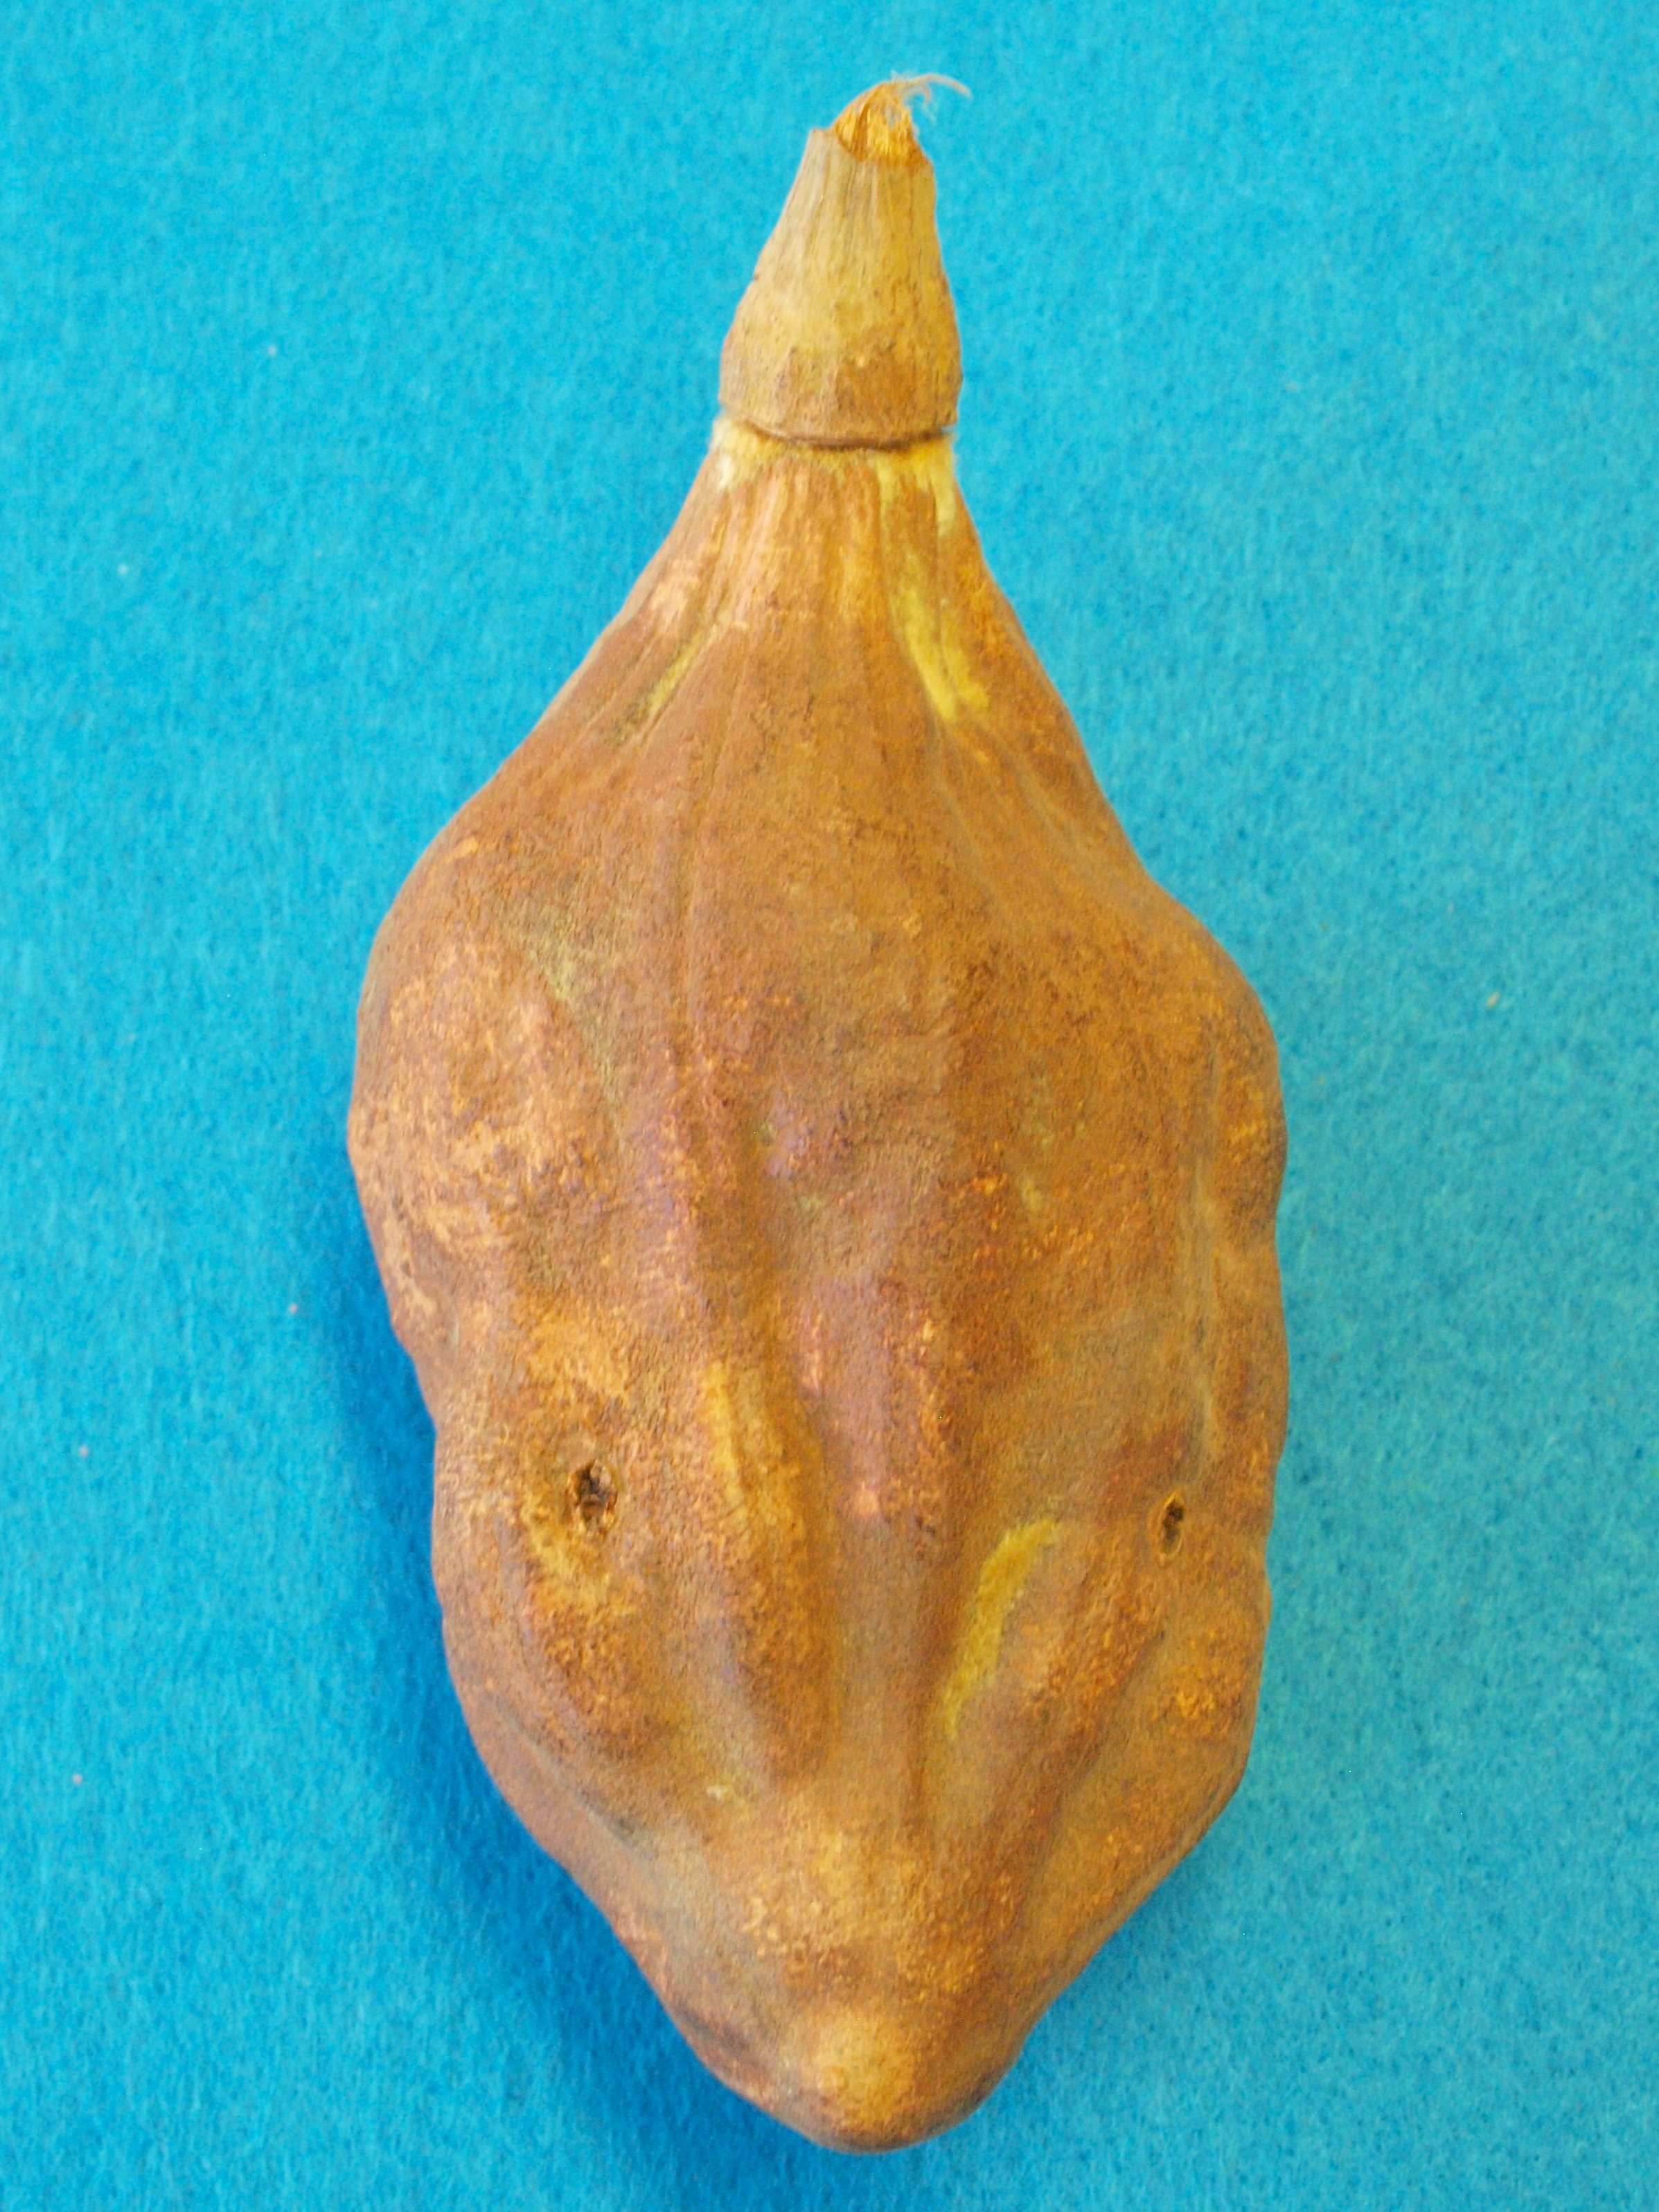
plant, fruit, leaf, food, produce, africa, gourd, baobab dino, fruit of the baobab tree